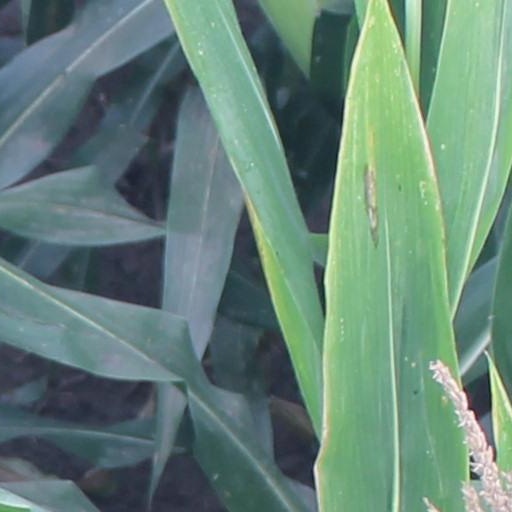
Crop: maize; corn